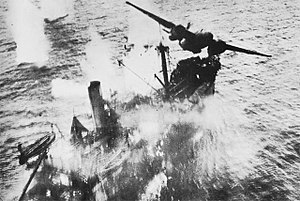
Felttoget på Ny Guinea
Et allieret A-20 bombefly angriber japanske skibe under Slaget i Bismarckhavet, marts 1943.
Felttoget på Ny Guinea var et af de store felttog under 2. verdenskrig.